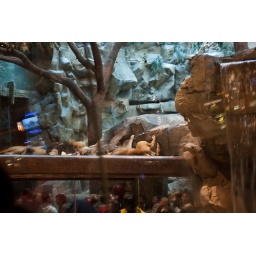
Photos from the lion glass enclosure, at the MGM Grand, in Las Vegas, Nevada